Mijo Tunjić

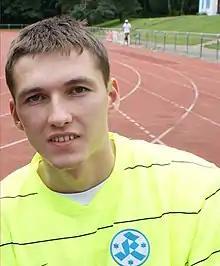
Tunjić with Stuttgarter Kickers in 2009

Mijo Tunjić (born 24 February 1988) is a Dutch professional footballer who plays for German club 1. Göppinger SV as a striker.